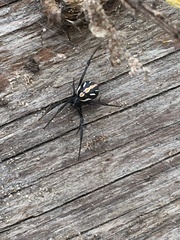
Species: Lactrodectus_hesperus